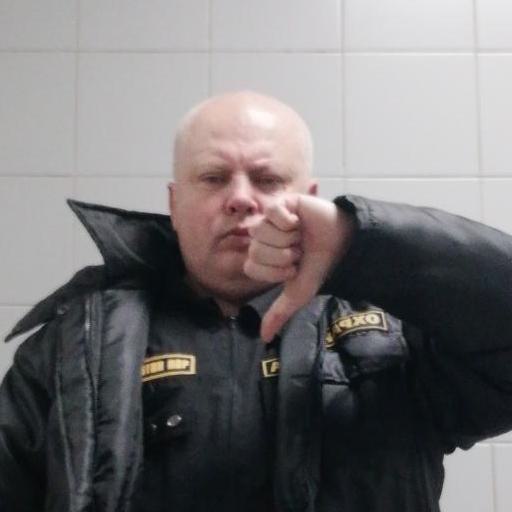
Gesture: dislike